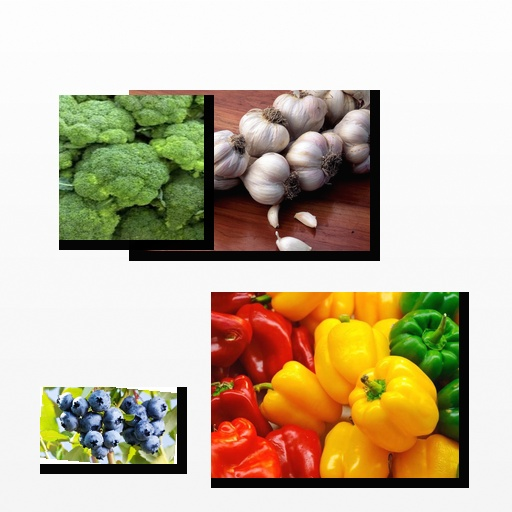
Food items: garlic, bell_pepper, broccoli, blueberry